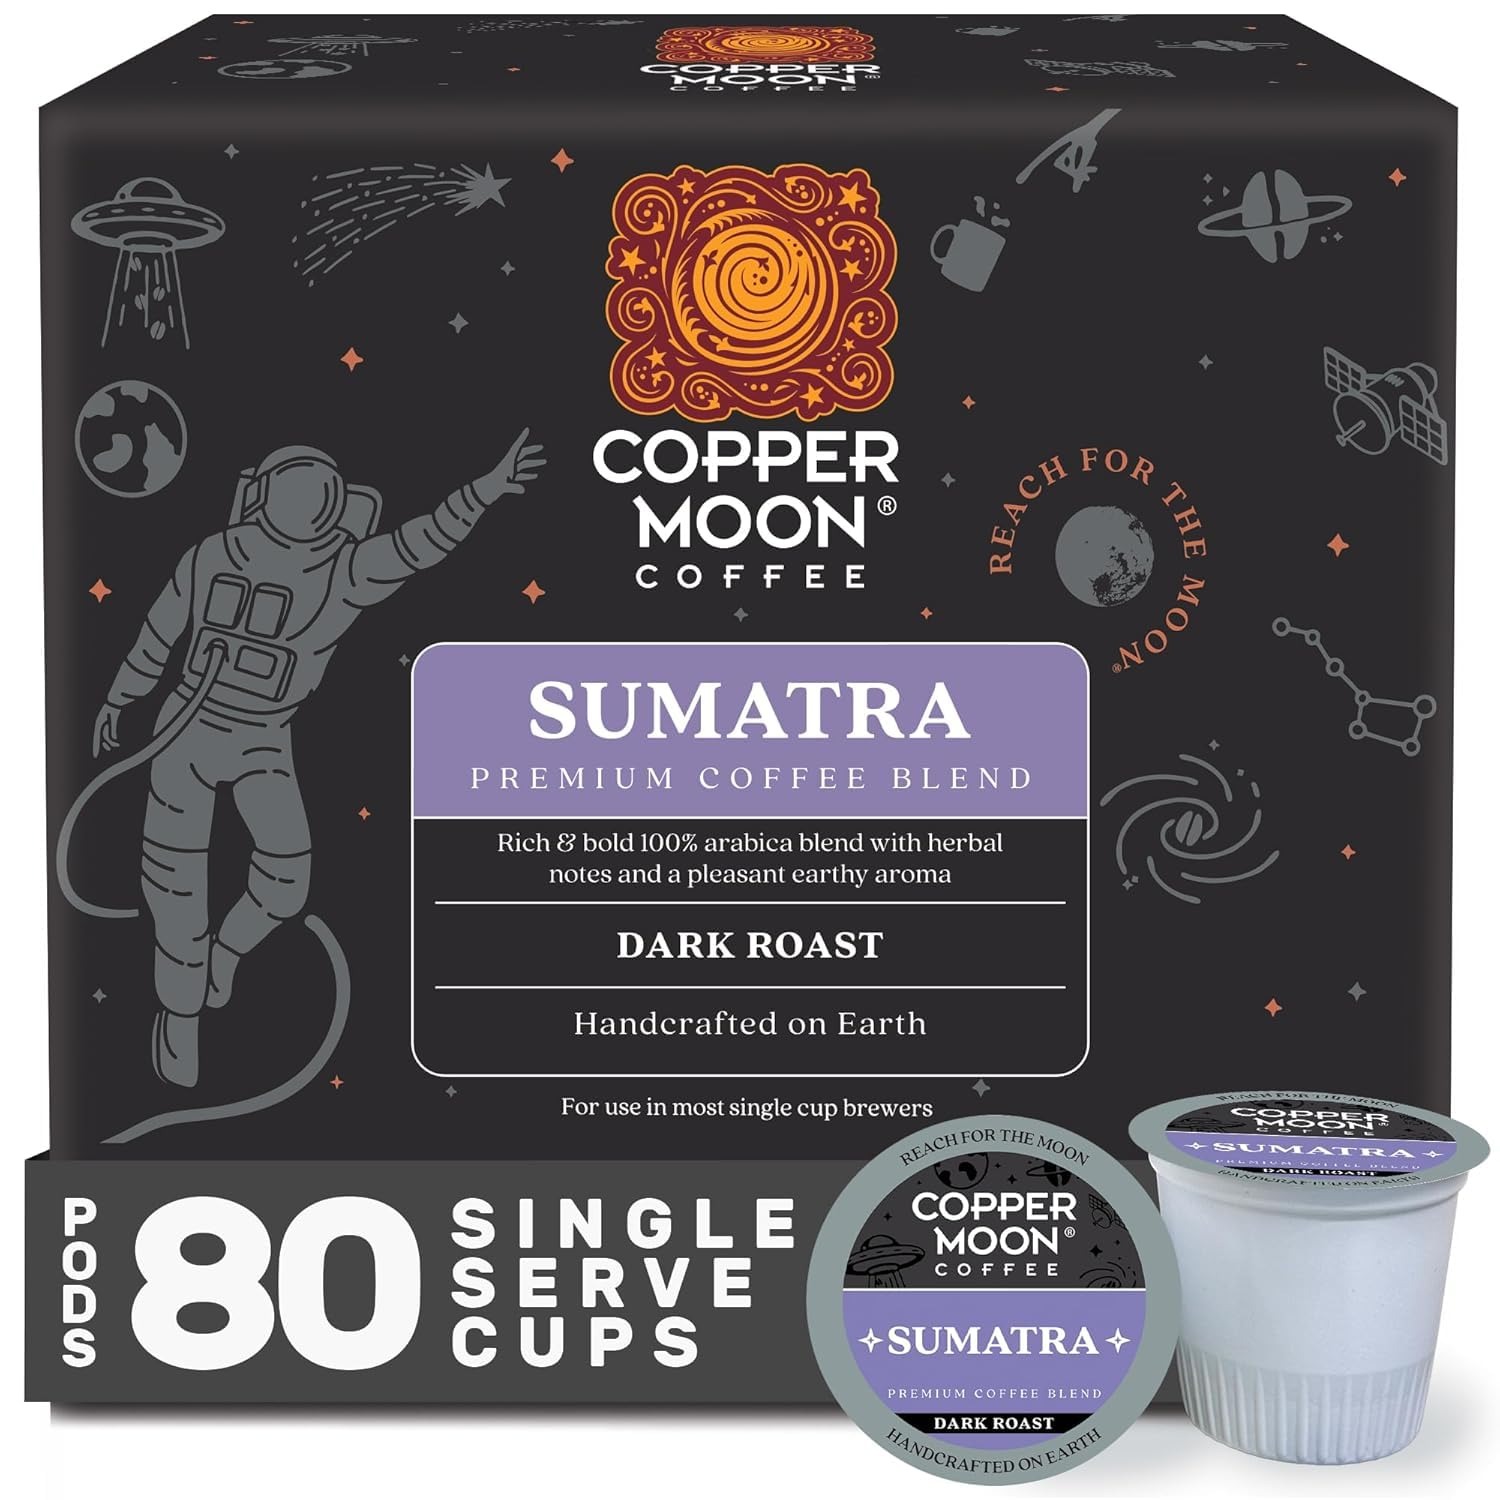
Item Name: Copper Moon Single Serve Coffee Pods for Keurig K-Cup Brewers, Dark Roast, Sumatra Blend, 80 Count
Bullet Point 1: CAFÉ QUALITY COFFEE BREWED BY YOU: Sumatra coffee is enjoyed by those who prefer a more bold and intense coffee experience. The rich aroma and earthy flavors offer a robust coffee taste and deliver flavor notes that include dark cherry, dark cacao and offers a smoky finish.
Bullet Point 2: PREMIUM COFFEE BLEND: Sumatra coffees are grown on the beautiful Island of Sumatra in Indonesia. This highly volcanic region is home to some of the richest soil and cultivates some of the best tasting coffee in the world. Hand picked and dark roasted this coffee is set apart from other types of coffee with it's smooth mouthfeel and fully body.
Bullet Point 3: COPPER MOON COFFEE SINGLE SERVE PODS: Copper Moon Coffee allergen free, Kosher certified K-Cups are single batch prepared and perfect for coffee lovers on the go who enjoy the convenience of single serve brewing. Designed for compatibility with most Keurig brewing systems.
Bullet Point 4: SUSTAINABLE COFFEE SOURCING: Copper Moon Coffee has created our own globally sustainable coffee bean sourcing program focusing outwardly to achieve a positive social, economic, and environmental impact. We support farms that minimize harm to the environment, support fair treatment of workings and insures the long-term health and viability of coffee growing communities. We search for the best high elevation, low elevation, organic, single origin coffee beans from small family owned farms in attempt to enhance the wellbeing of the family and farm. Our goal is to bring you the freshest coffee for you to proudly brew serve and enjoy.
Bullet Point 5: HAND CRAFTED ON EARTH: Copper Moon Coffee's handcrafted process begins with hand-picked premium specialty grade coffee beans sourced from 5 continents and 17 different countries, then they go through a delicate small batch roasting process to ensure we bring out the best aroma and flavors in each and every coffee we offer. Whether you enjoy light roast, medium roast or dark roast, each sip of a cup of Copper Moon Coffee embodies a singular & delightful event.
Bullet Point 6: Keurig is a registered trademark of Keurig Dr Pepper.
Value: 80.0
Unit: Count

Price: 36.99